Charles Q. Brown Jr.

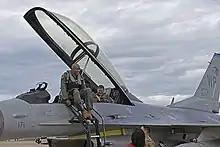
Lieutenant General Brown with an F-16 Fighting Falcon

Brown was commissioned as a second lieutenant in 1984 through the Air Force Reserve Officer Training Corps at Texas Tech University. From May 1985 to March 1987, he underwent pilot training in Arizona, New Mexico, and Florida, and was promoted to first lieutenant on 28 February 1987. In April 1987, Brown became an F-16 pilot with the 35th Fighter Squadron at Kunsan Air Base, South Korea, until October 1988. In the following month he was made an instructor pilot and wing electronic combat officer for the 307th and 308th Fighter Squadrons, at the Homestead Air Force Base, Florida. On 28 February 1989 he was promoted to captain. From April to August 1991 he was a student at the USAF Fighter Weapons School, at Nellis Air Force Base, Nevada, graduating from its Instructor Course. After that he was a squadron weapons officer for the 307th Squadron until August 1992. In 1992, he also completed the Squadron Officer School.